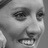
Emotion: happy